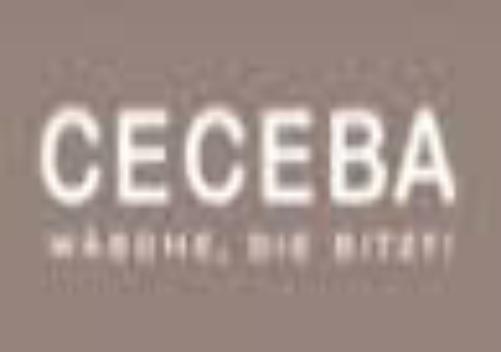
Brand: Ceceba
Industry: Clothes